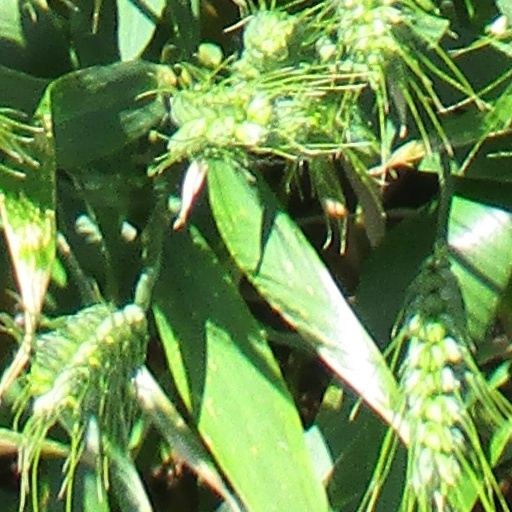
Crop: wheat